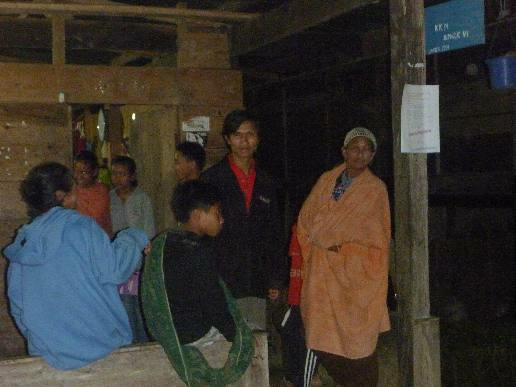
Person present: Yes